Coyote Point Recreation Area

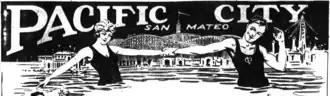
Advertising banner for the 1923 opening, published in the "San Francisco Chronicle"

By 1868, the pier at Coyote Point was operating for freight and lumber loading; it also served as a receiving point for sand that would be used in the construction of Crystal Springs Dam from 1888 to 1890. Under the Howard family, the marsh between the island and the mainland (now the Poplar Creek Golf Course) was reclaimed to create dairy pasture. They also built a bathhouse and pool on the beach in 1880, and had eucalyptus, cypress and pine trees planted on the knoll by noted horticulturist John McLaren between 1880 and 1882.